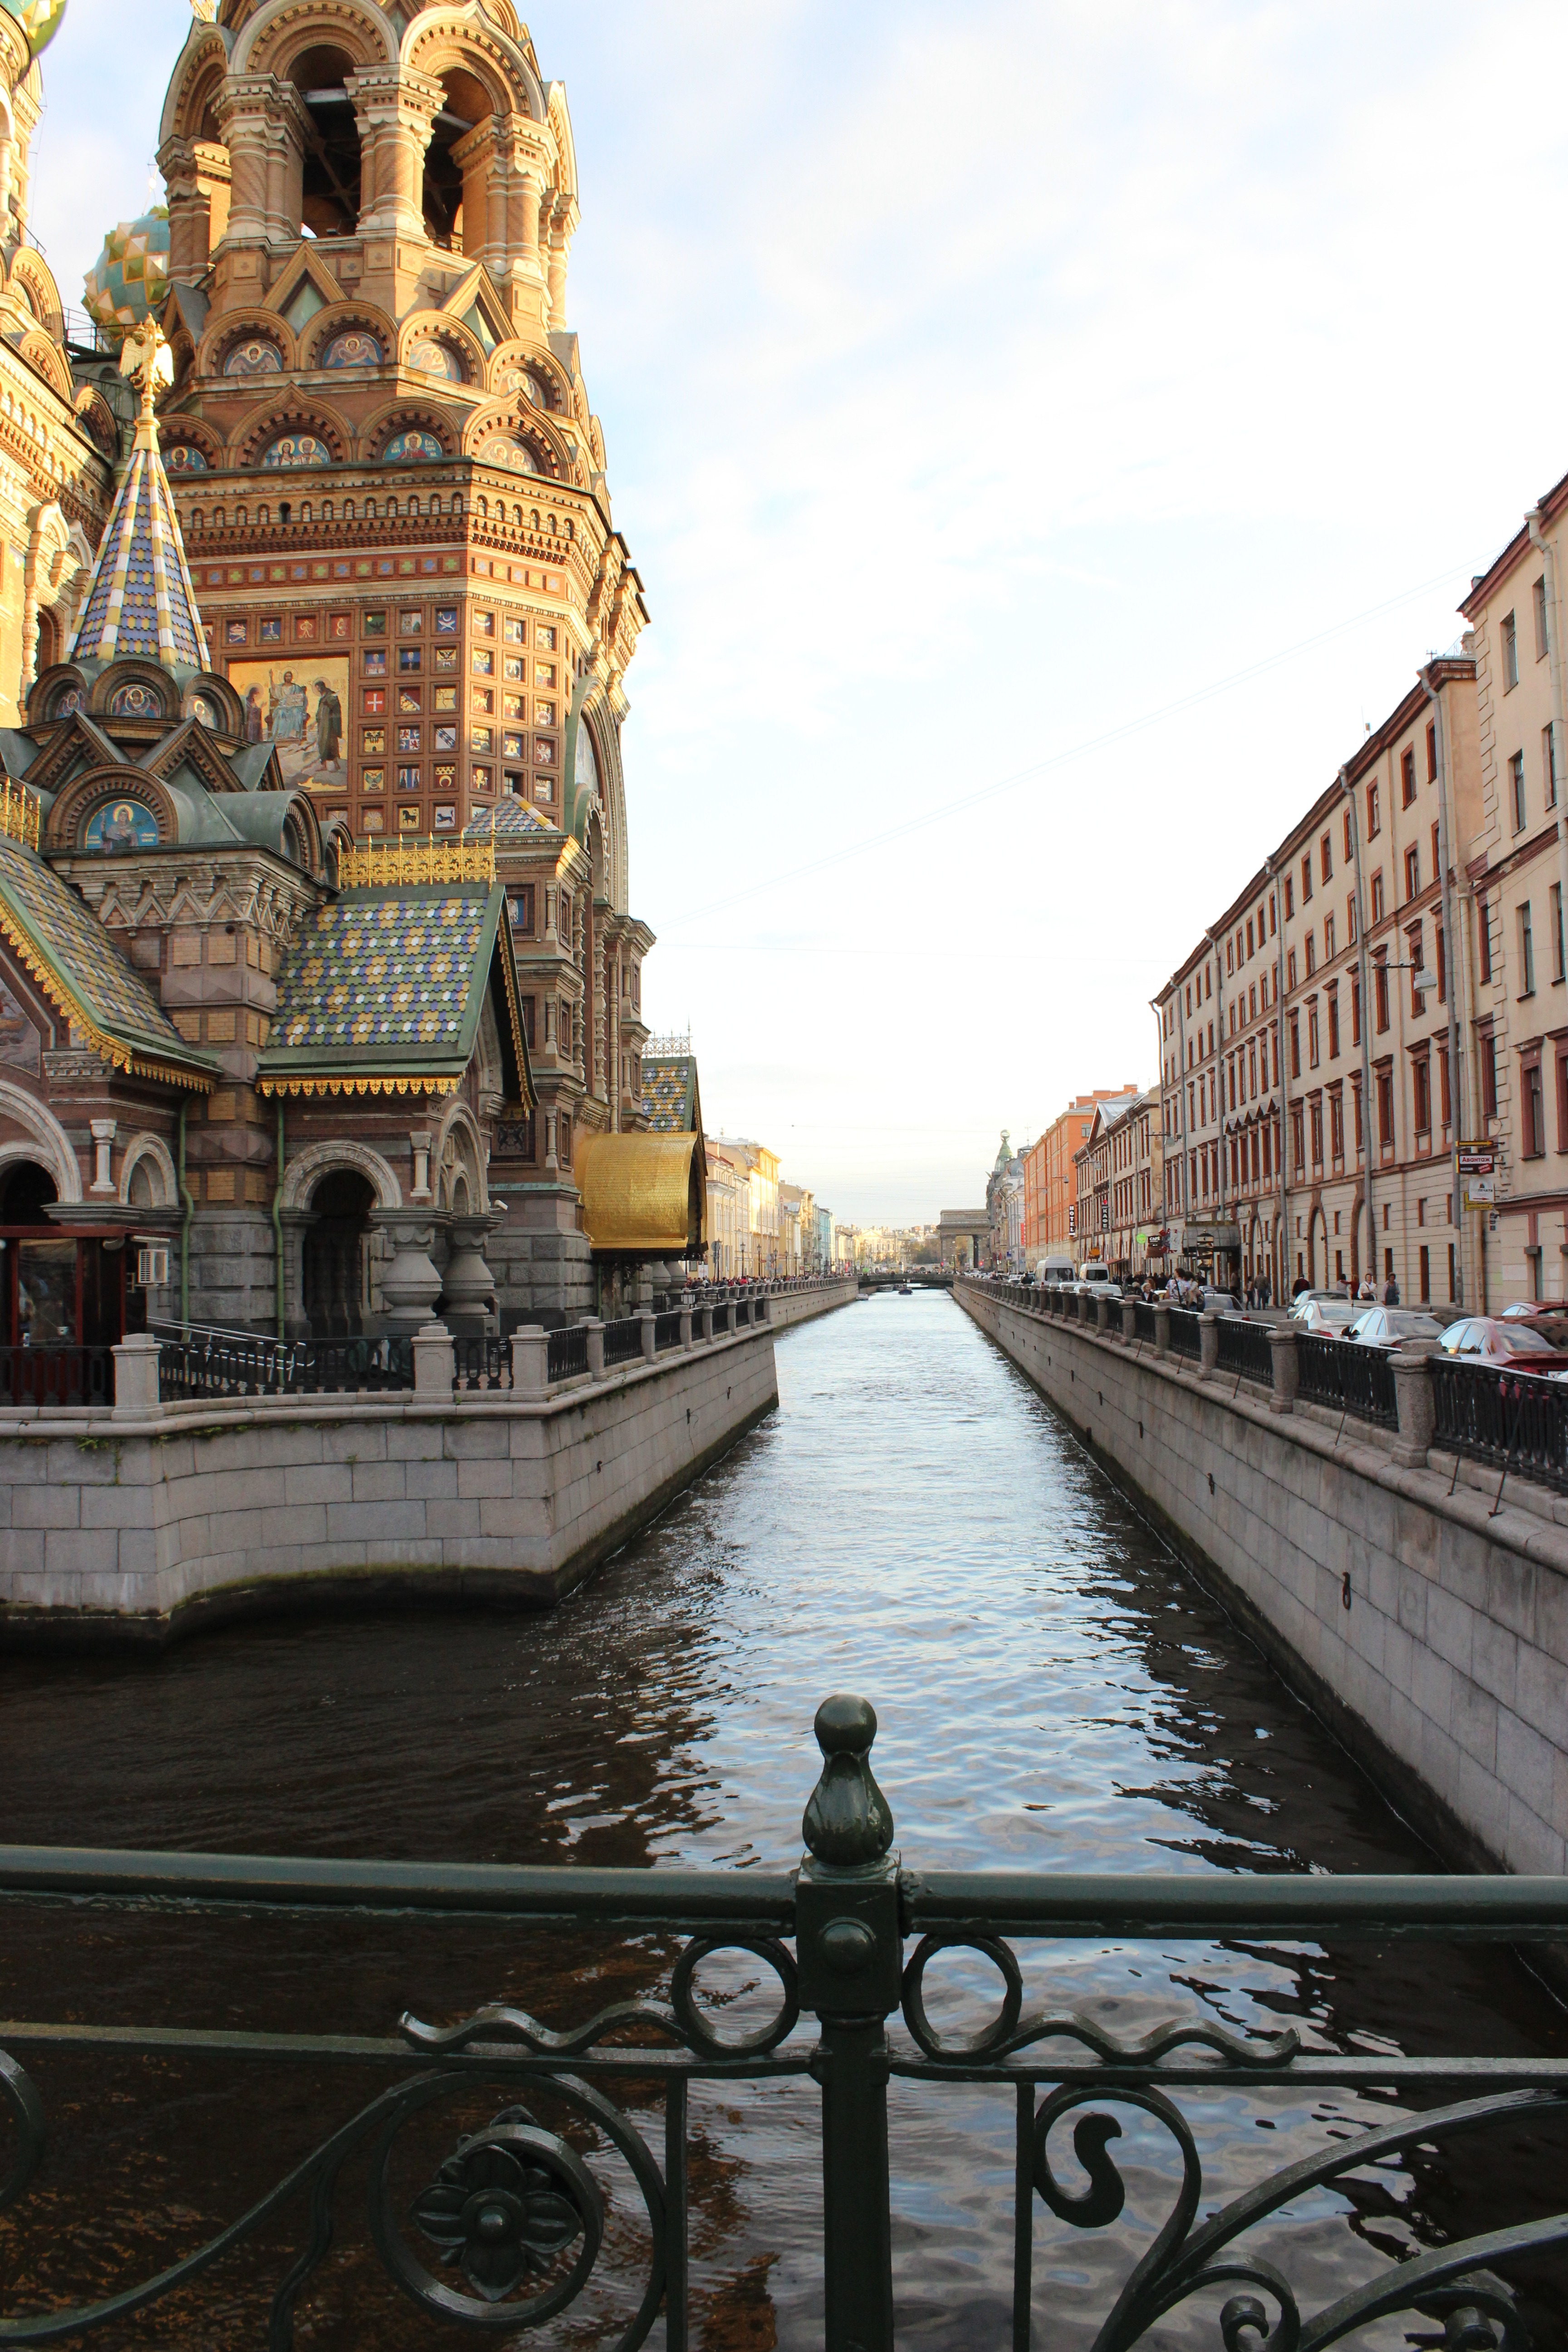
river, cityscape, tower, landmark, church, tourism, waterway, place of worship, sankt petersburg, ancient history